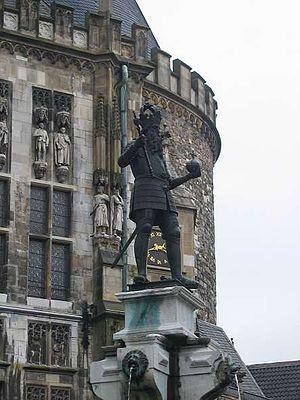
Le palais d’Aix-la-Chapelle était un ensemble de bâtiments résidentiels, politiques et religieux choisi par Charlemagne pour être le centre du pouvoir carolingien. Le palais était situé dans la ville actuelle d’Aix-la-Chapelle qui se trouve à l'ouest de l’Allemagne, dans le Land de Rhénanie-du-Nord-Westphalie. On sait que le gros œuvre était terminé en 798 et que la chapelle fut consacrée en 805, mais les travaux continuèrent jusqu’à la mort de Charlemagne en 814. C’est Eudes de Metz qui dessina les plans du palais qui s’inscrivait dans le programme de rénovation du royaume voulue par le souverain. La majeure partie du palais a été détruite, mais il subsiste la chapelle palatiale qui est considérée comme une richesse de l’architecture carolingienne et un beau témoin de la Renaissance carolingienne.